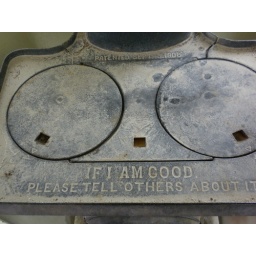
Motto on stove in baggage car